Sanctuary of Vicoforte

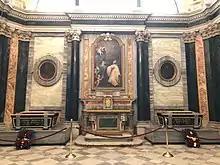
Tomb of Victor Emmanuel III of Italy and Elena of Montenegro

The decoration in fresco of the of the cupola’s vault was completed in 1752 by Mattia Bortoloni and Felice Biella, and the sanctuary finally attained its current form in 1884, when the campanili were built along with the three façades.